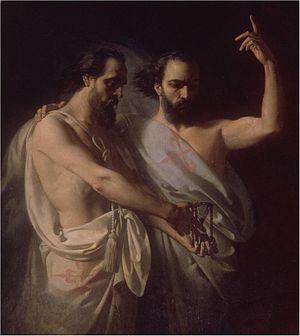
Últimos momentos de Fernando IV el Emplazado est une peinture réalisée par José Casado del Alisal en 1860.